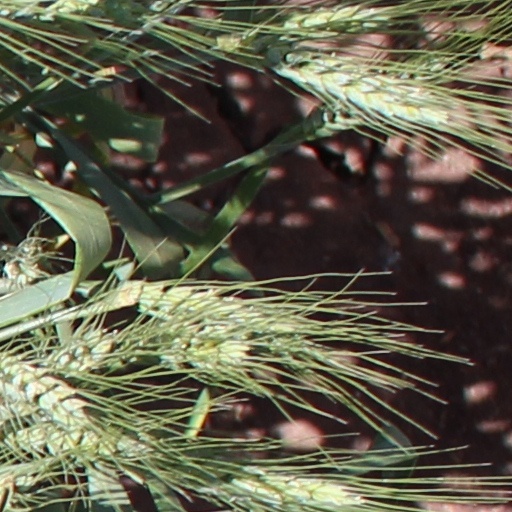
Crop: wheat